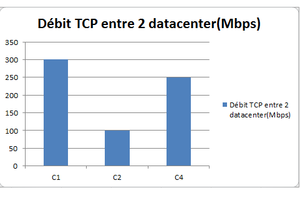
L'élasticité dans le cloud computing est la capacité de ce cloud à s'adapter aux besoins applicatifs le plus rapidement possible. Il existe plusieurs définitions selon les auteurs, certains considérant les notions de Scalability et d'élasticité comme identiques, d'autres comme étant distinctes. L'arrivée de tels systèmes distribués entraîne forcément des problèmes techniques qu'il faut régler ou limiter.